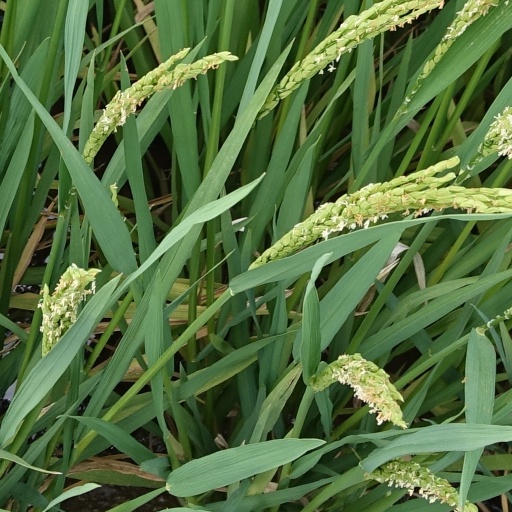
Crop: rice